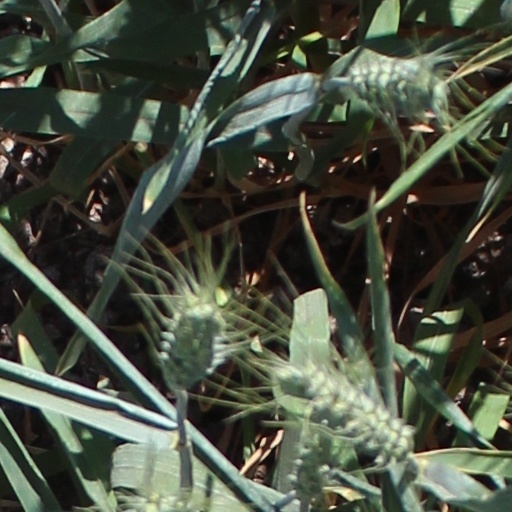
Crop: wheat